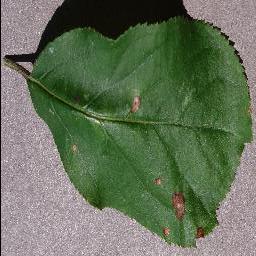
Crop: apple
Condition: black_rot